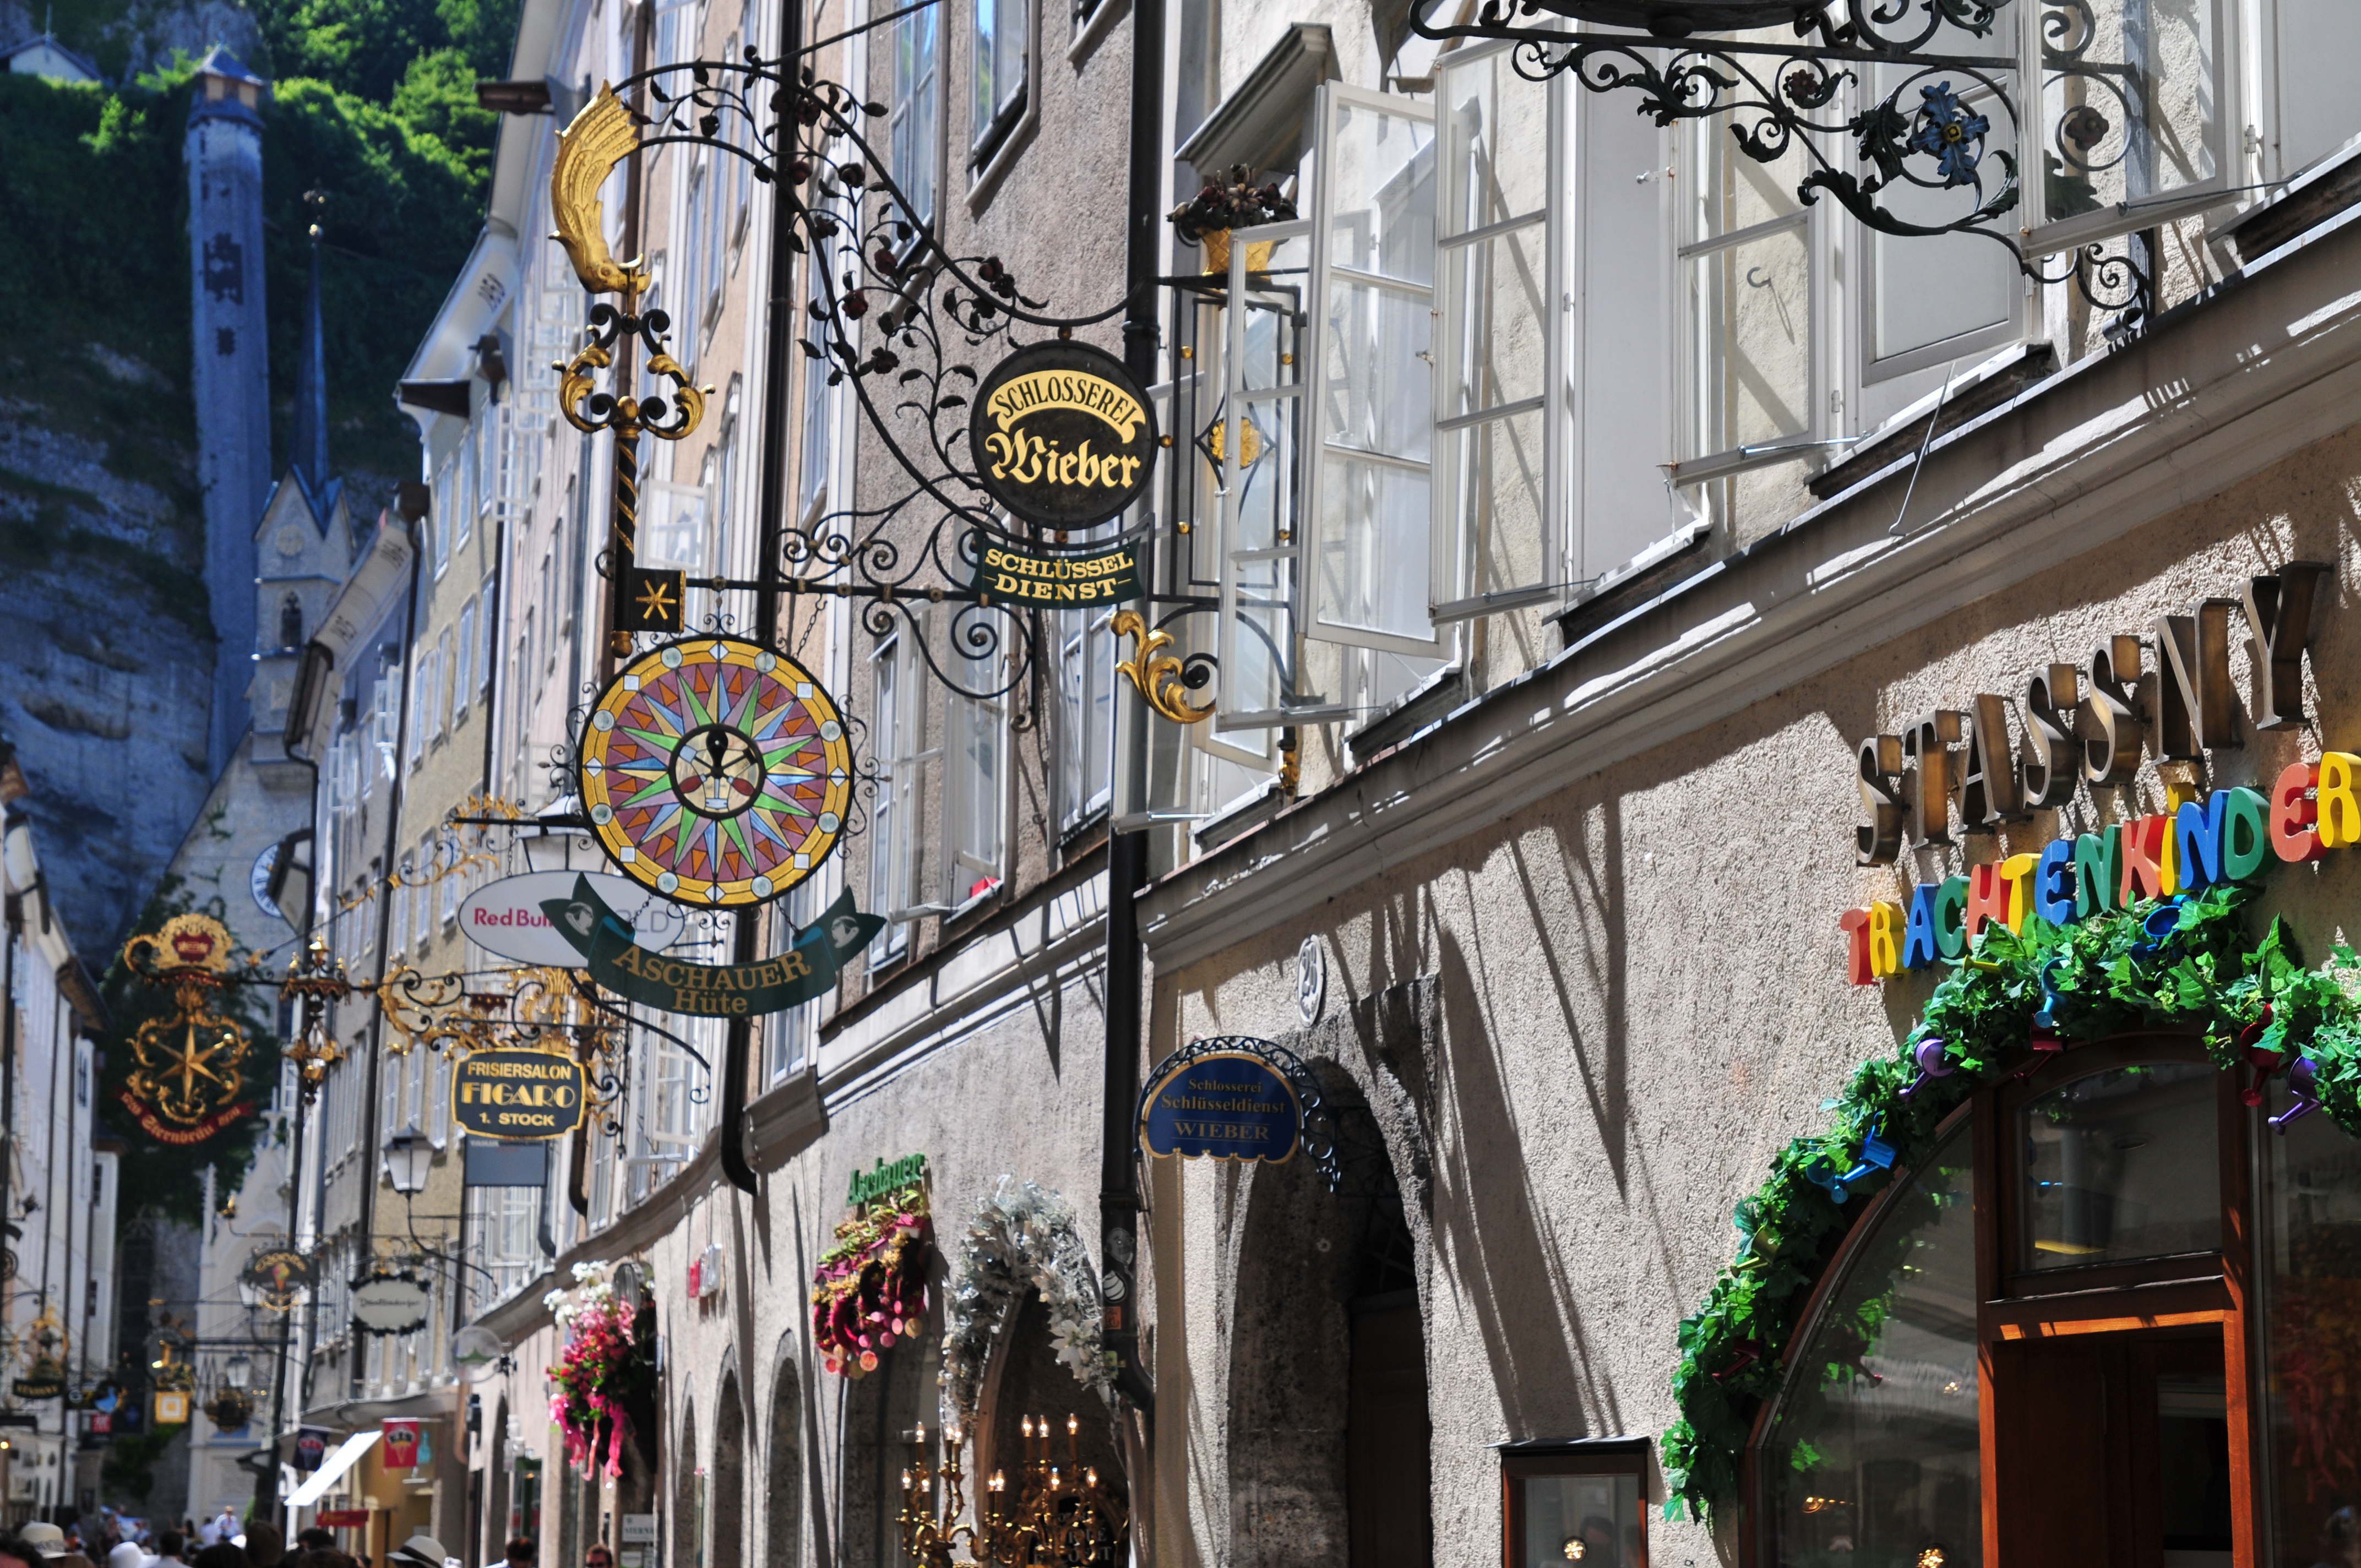
road, street, city, nikon, place of worship, salzburg, metropolis, d300, salisburgo, urban area